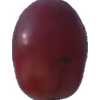
Label: pink_grape